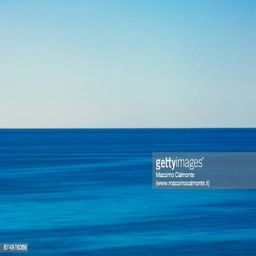
horizon on the sea with panning effect